March 1–3, 2018 nor'easter

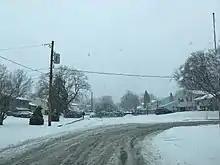
Downed tree and snow caused by the storm in Upper Moreland Township, Pennsylvania

In the Philadelphia area, the storm brought snow, poor visibility, and wind on March 2, with the wind taking down trees and power lines. PECO Energy Company reported over 616,000 customers without power across the Philadelphia area. Due to high winds, repairs did not begin until March 3 and power restoration could take several days. A 57-year-old man was killed when a tree fell onto his car in Upper Merion Township. A tree fell onto a SEPTA bus traveling along the Schuylkill Expressway in Lower Merion Township. Service on some SEPTA Regional Rail lines was suspended because of the storm. American Airlines cancelled flights at Philadelphia International Airport on March 2 due to the storm.